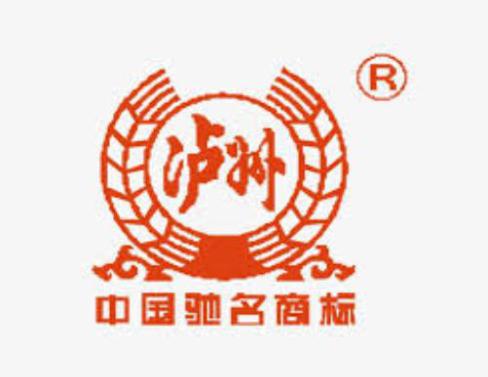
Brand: luzhoulaojiao-2
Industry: Food